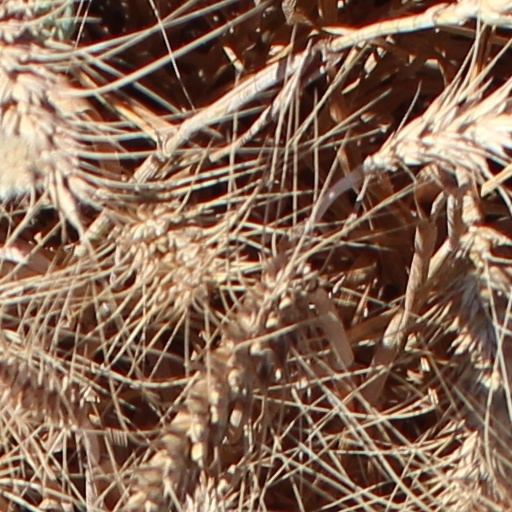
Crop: wheat